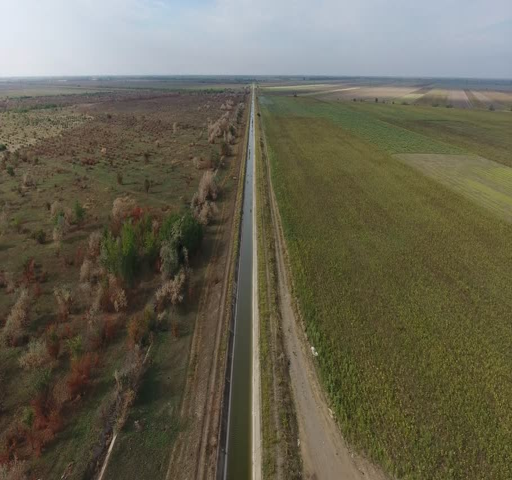
aerial view a line irrigate channel with water for irrigation of agricultural fields